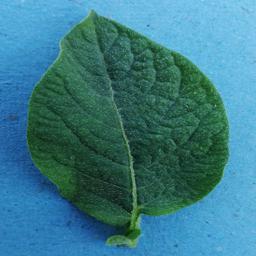
Etiqueta: Sana